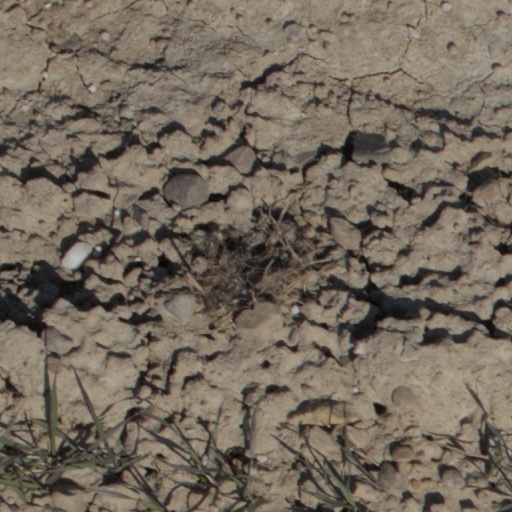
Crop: wheat